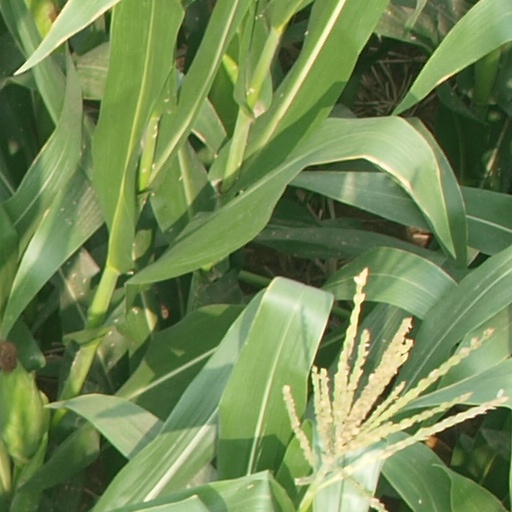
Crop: maize; corn